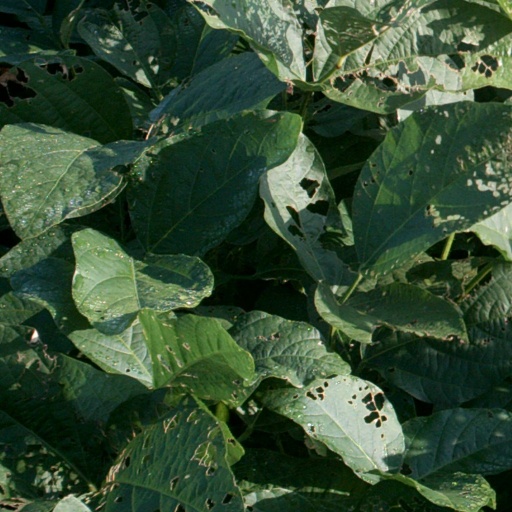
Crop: soybean